Mario Duplantier

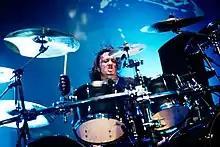
Duplantier performing with Gojira in 2012

In 2005, Gojira released their critically acclaimed breakthrough album, "From Mars to Sirius".